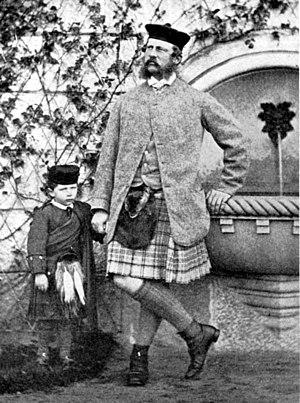
Victoria Adélaïde Marie Louise du Royaume-Uni, princesse royale de Grande-Bretagne et d'Irlande puis, par son mariage, reine de Prusse et impératrice allemande, est née le 21 novembre 1840 au palais de Buckingham, à Londres, et morte le 5 août 1901 à Friedrichshof, en Allemagne. Fille aînée de la reine Victoria du Royaume-Uni et du prince Albert, elle est impératrice allemande et reine de Prusse durant les 99 jours de règne de son époux, Frédéric III.